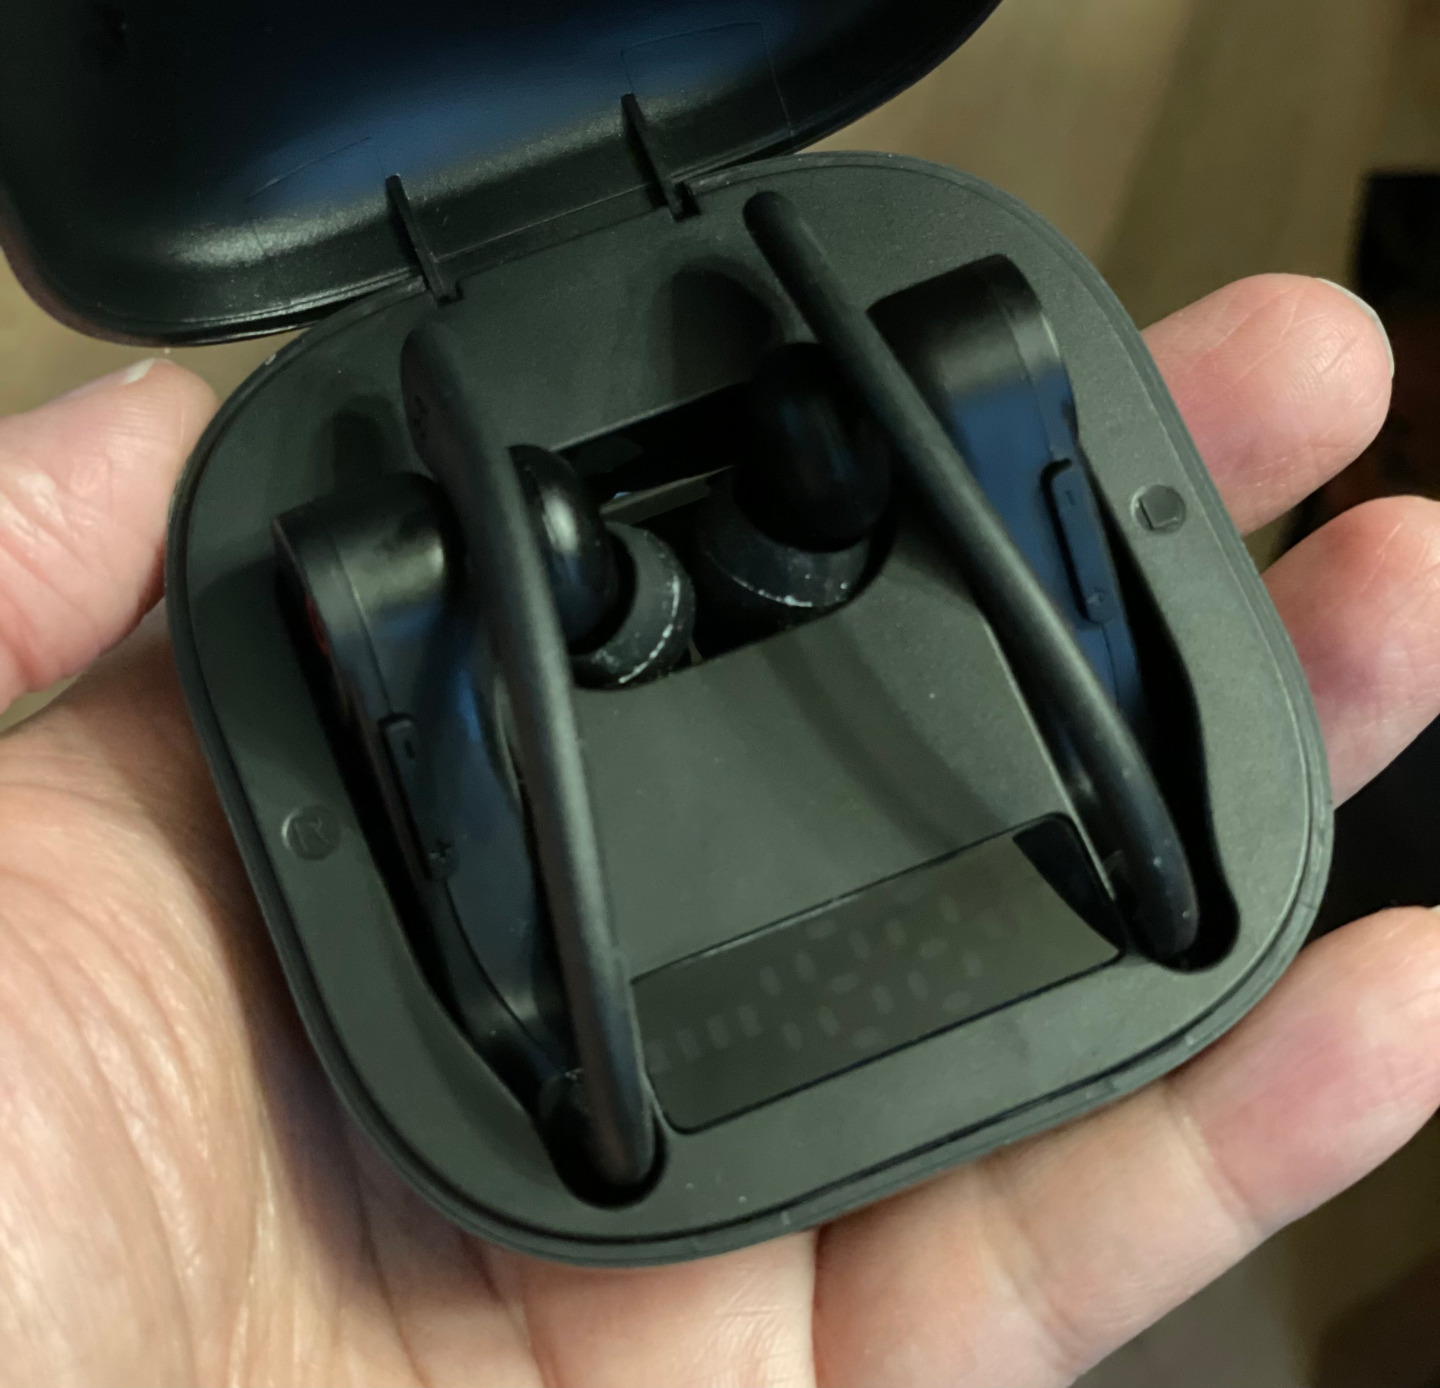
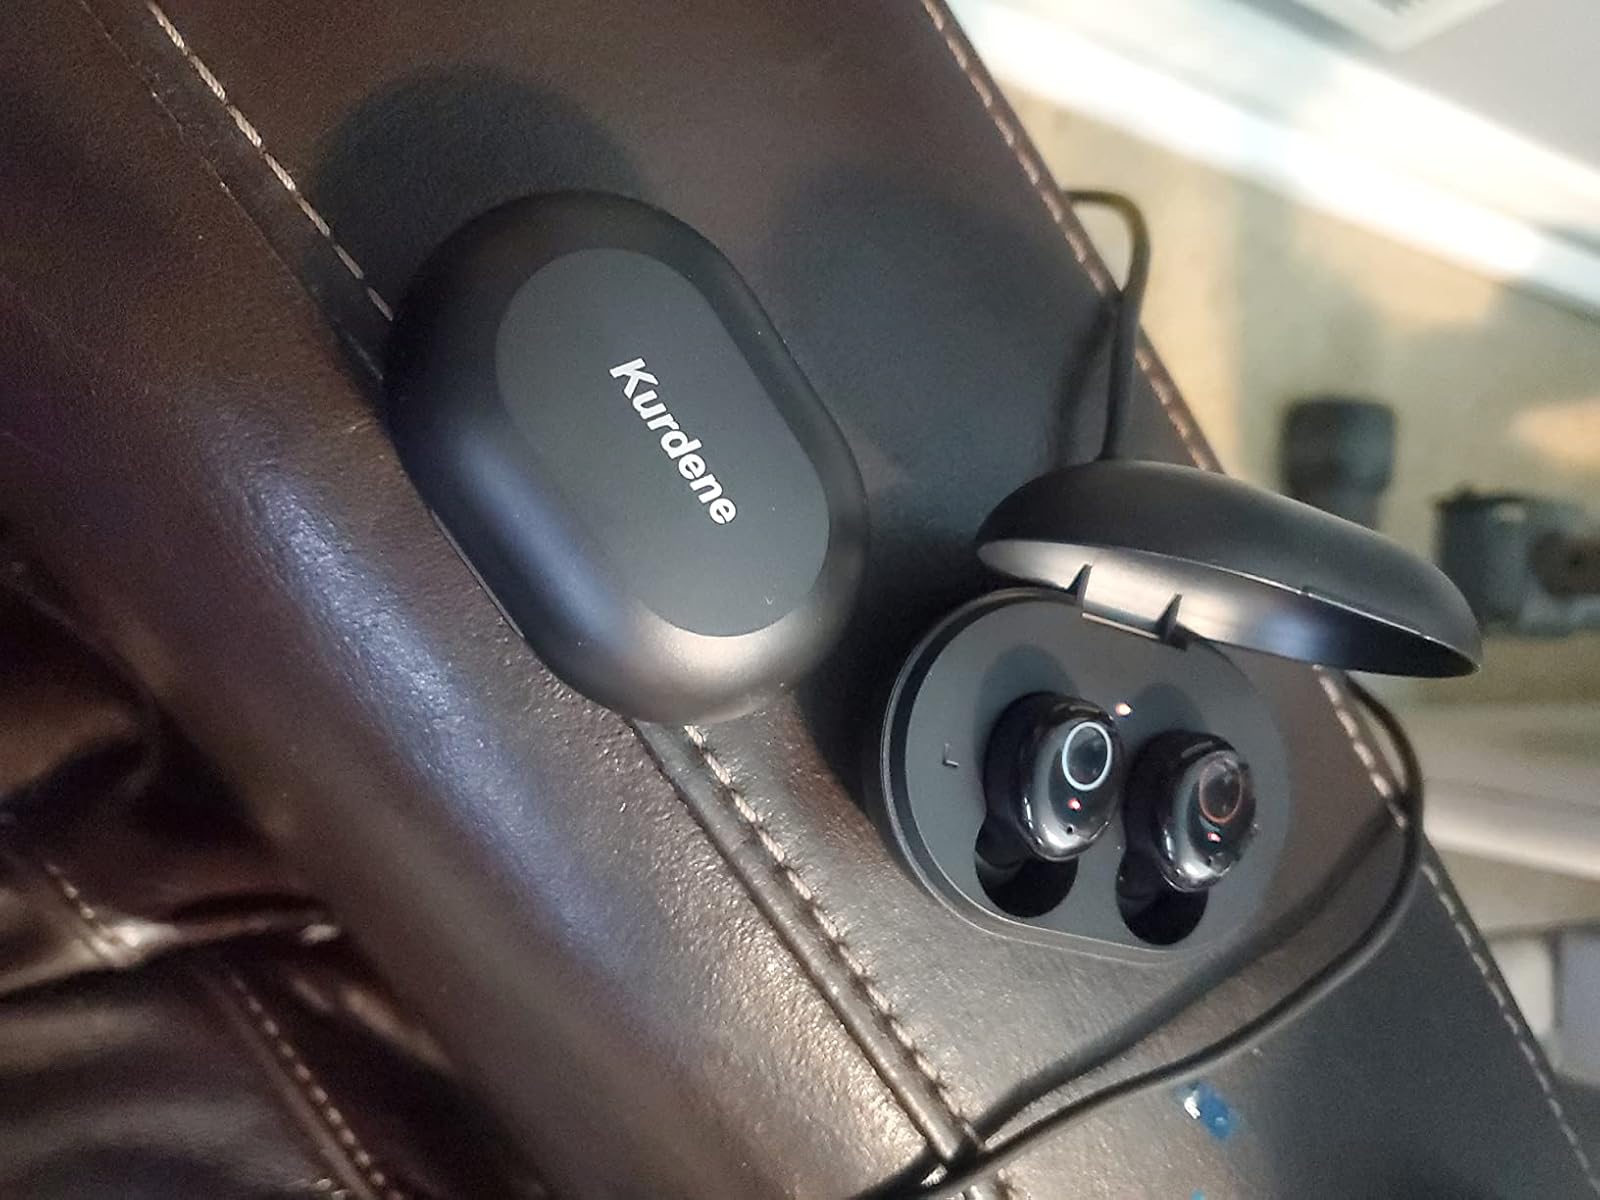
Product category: earbuds
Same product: no